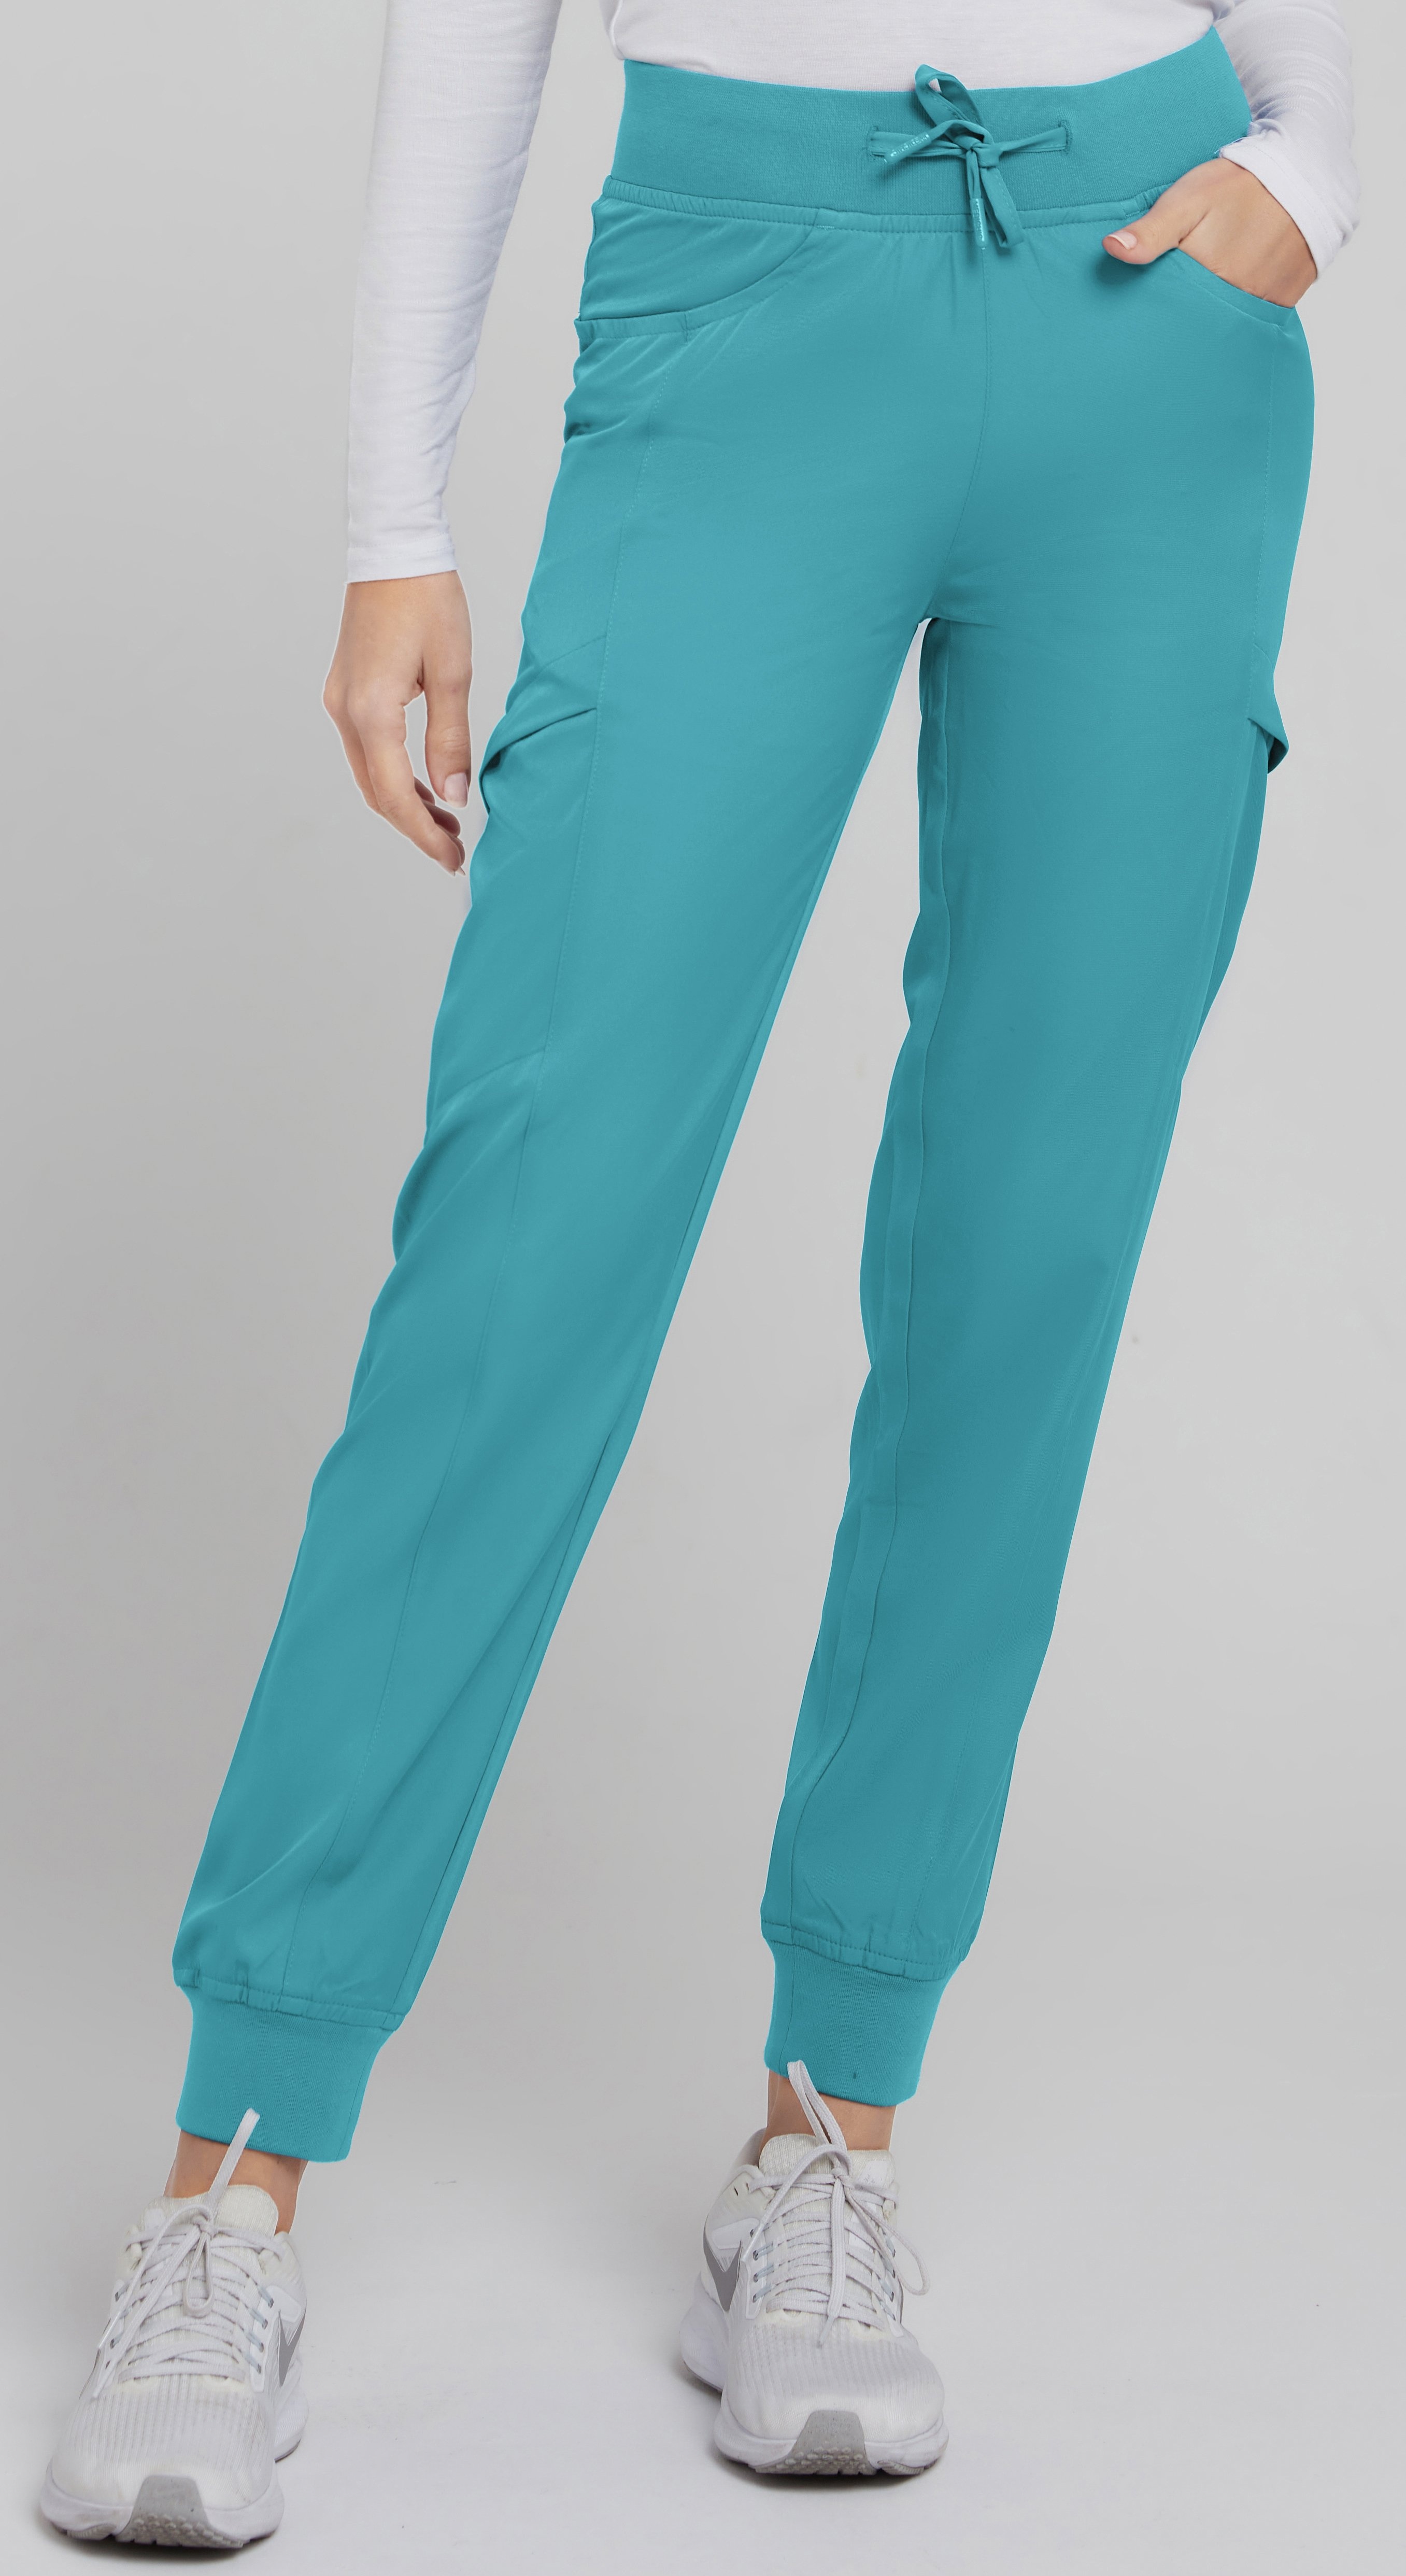
Medichic Teal Knit Waist Jogger Pant - April
Introducing the April - Medichic Knit Waist Jogger in Teal! Style #1412 has a regular 29" inseam length and crafted from a premium blend of 93% Polyester and 7% Spandex, these joggers offer unparalleled comfort and flexibility. Featuring a knit waistband with adjustable waist ties, six pockets (including cargo pockets with a protective flap), and stylish ankle cuffs, the April Jogger effortlessly combines functionality and fashion. Upgrade your professional wardrobe with the April - Medichic Knit Waist Jogger in Teal. Buy now and conquer your day in style!
Brand: Central Health Uniform
Category: Apparel & Accessories > Clothing > Uniforms & Workwear > Scrubs